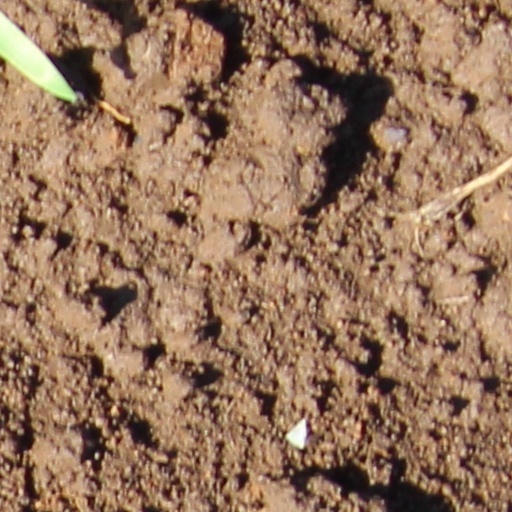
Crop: wheat